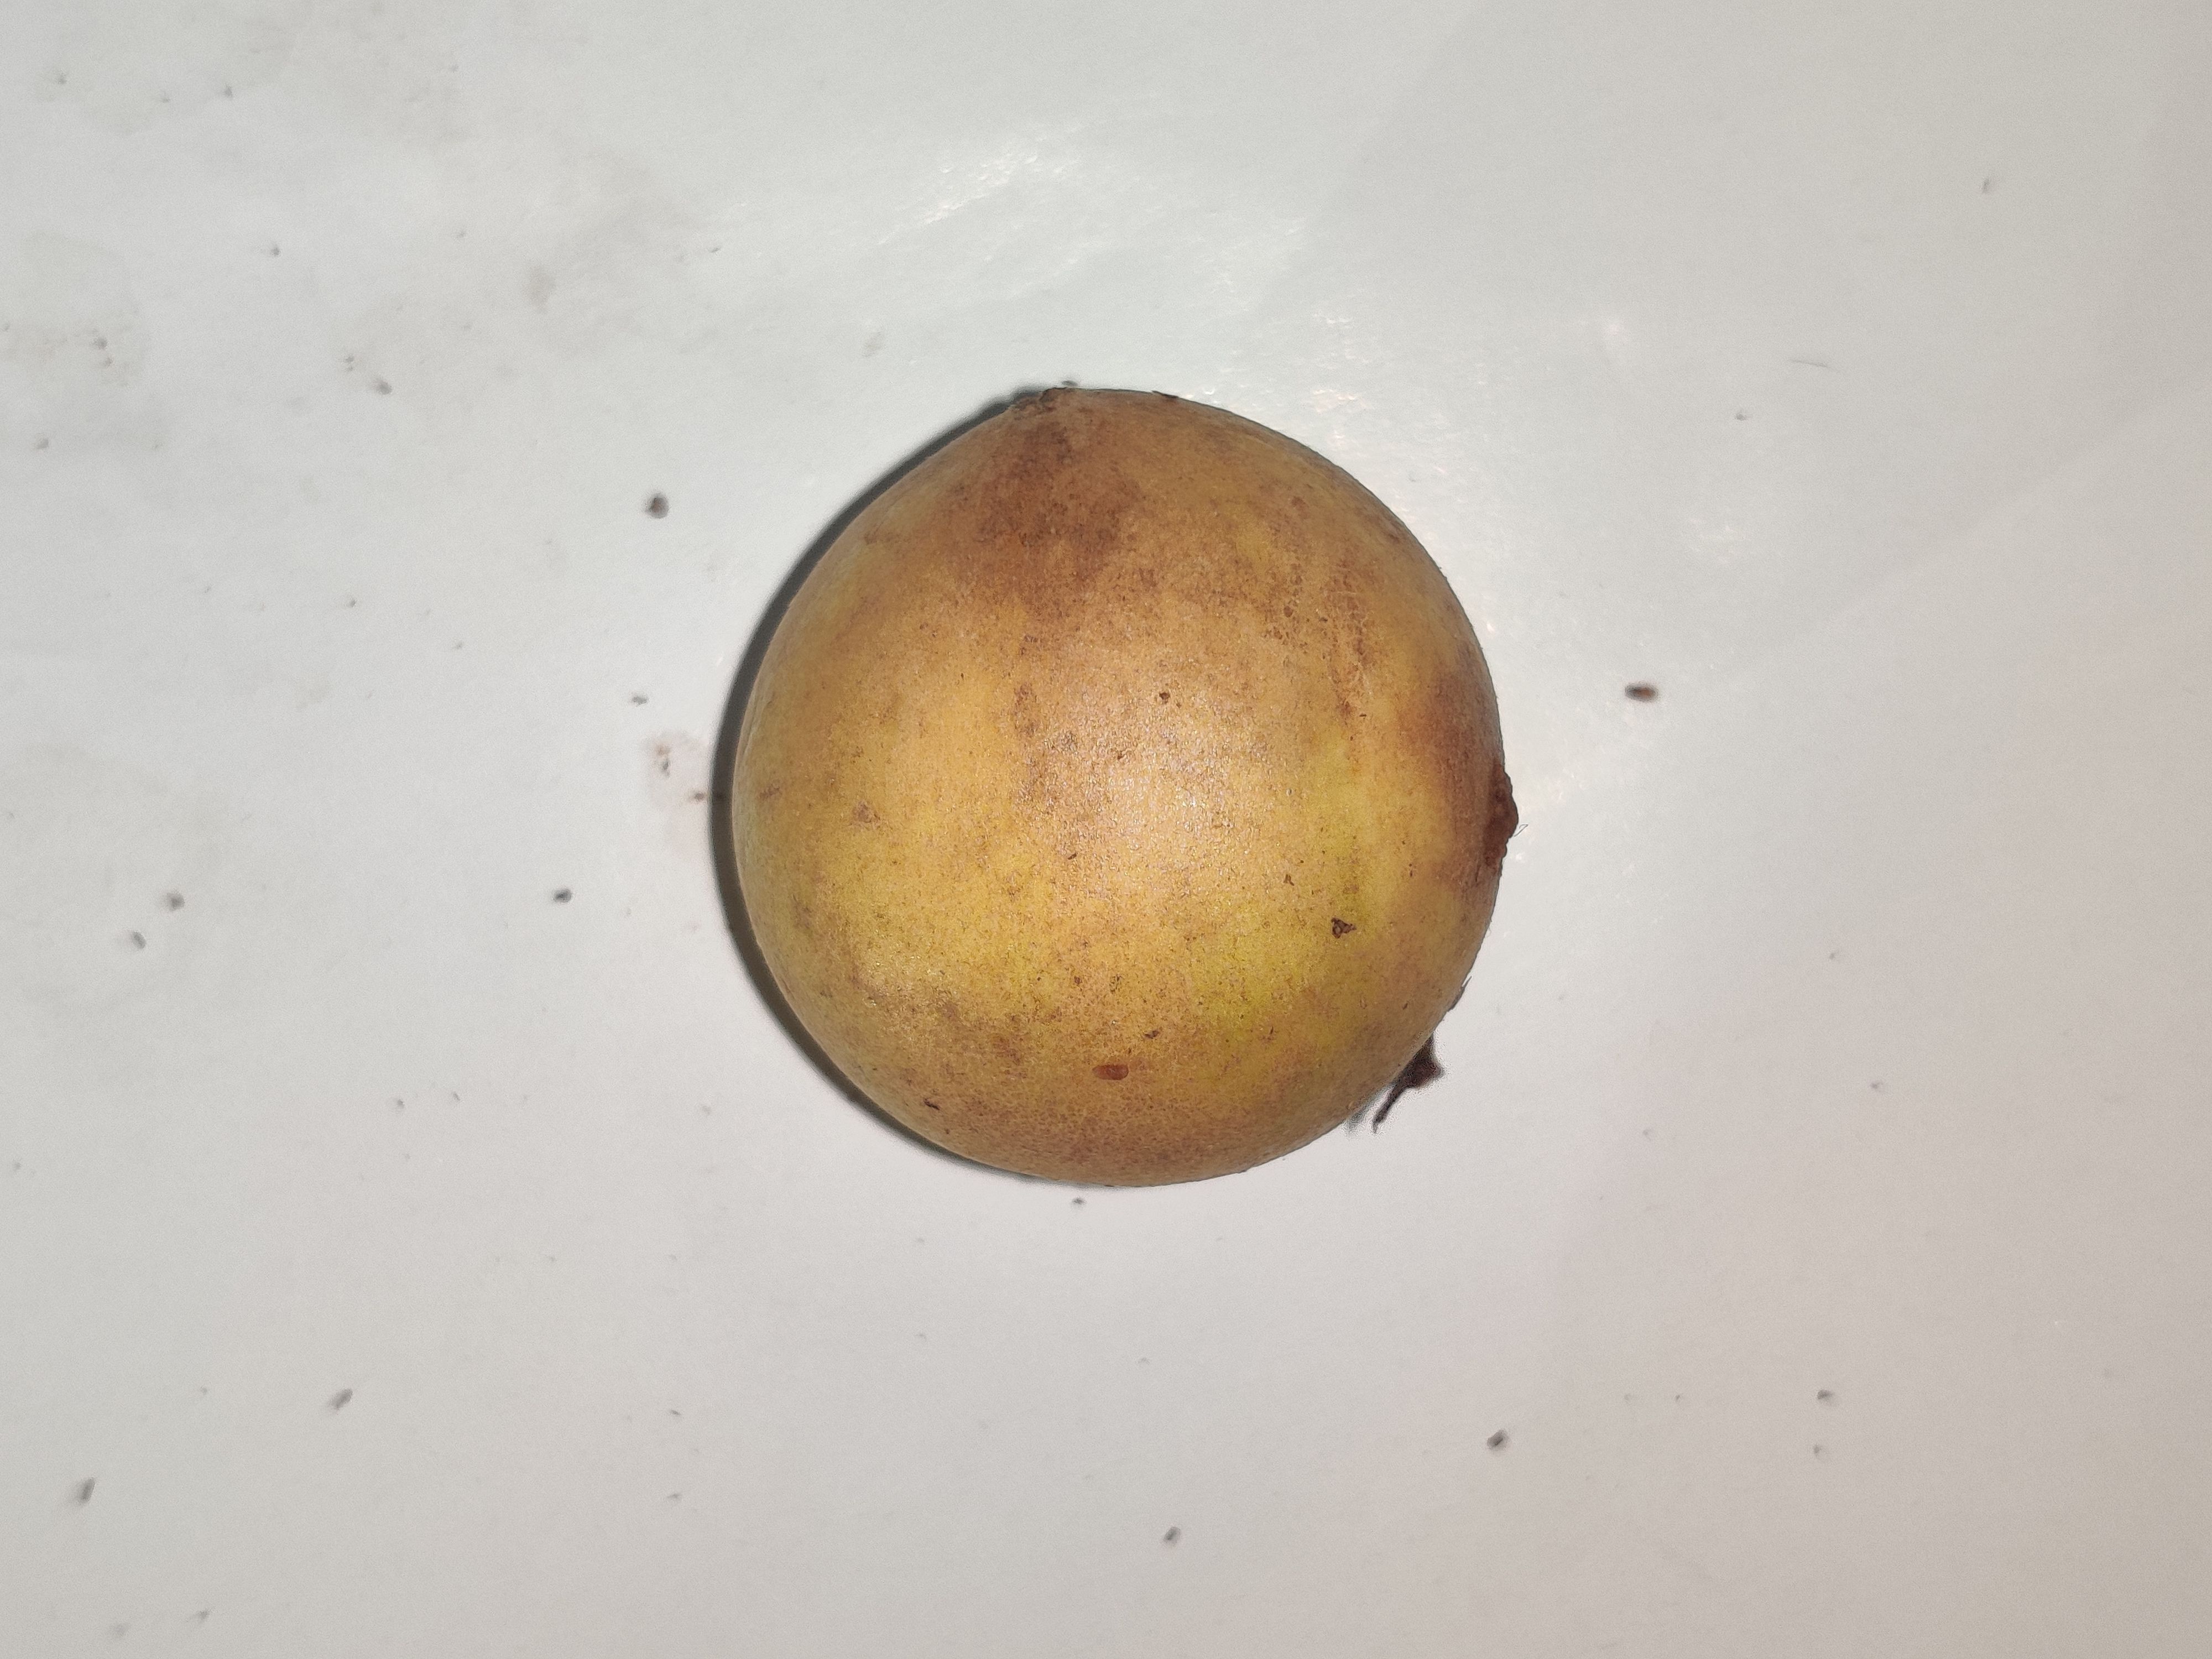
Fruit: burmese-grape
Grade: 2nd-grade